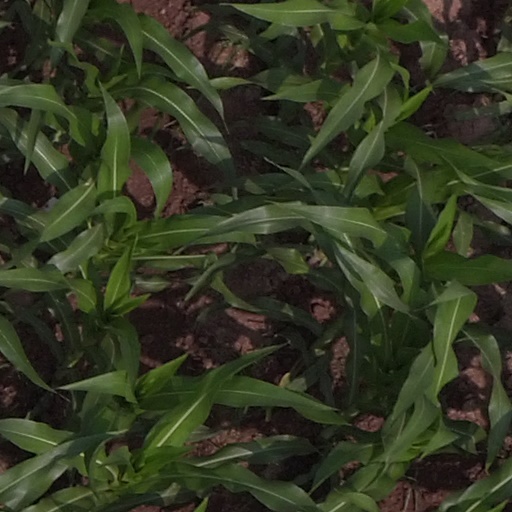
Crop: maize; corn